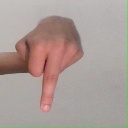
अक्षर: प